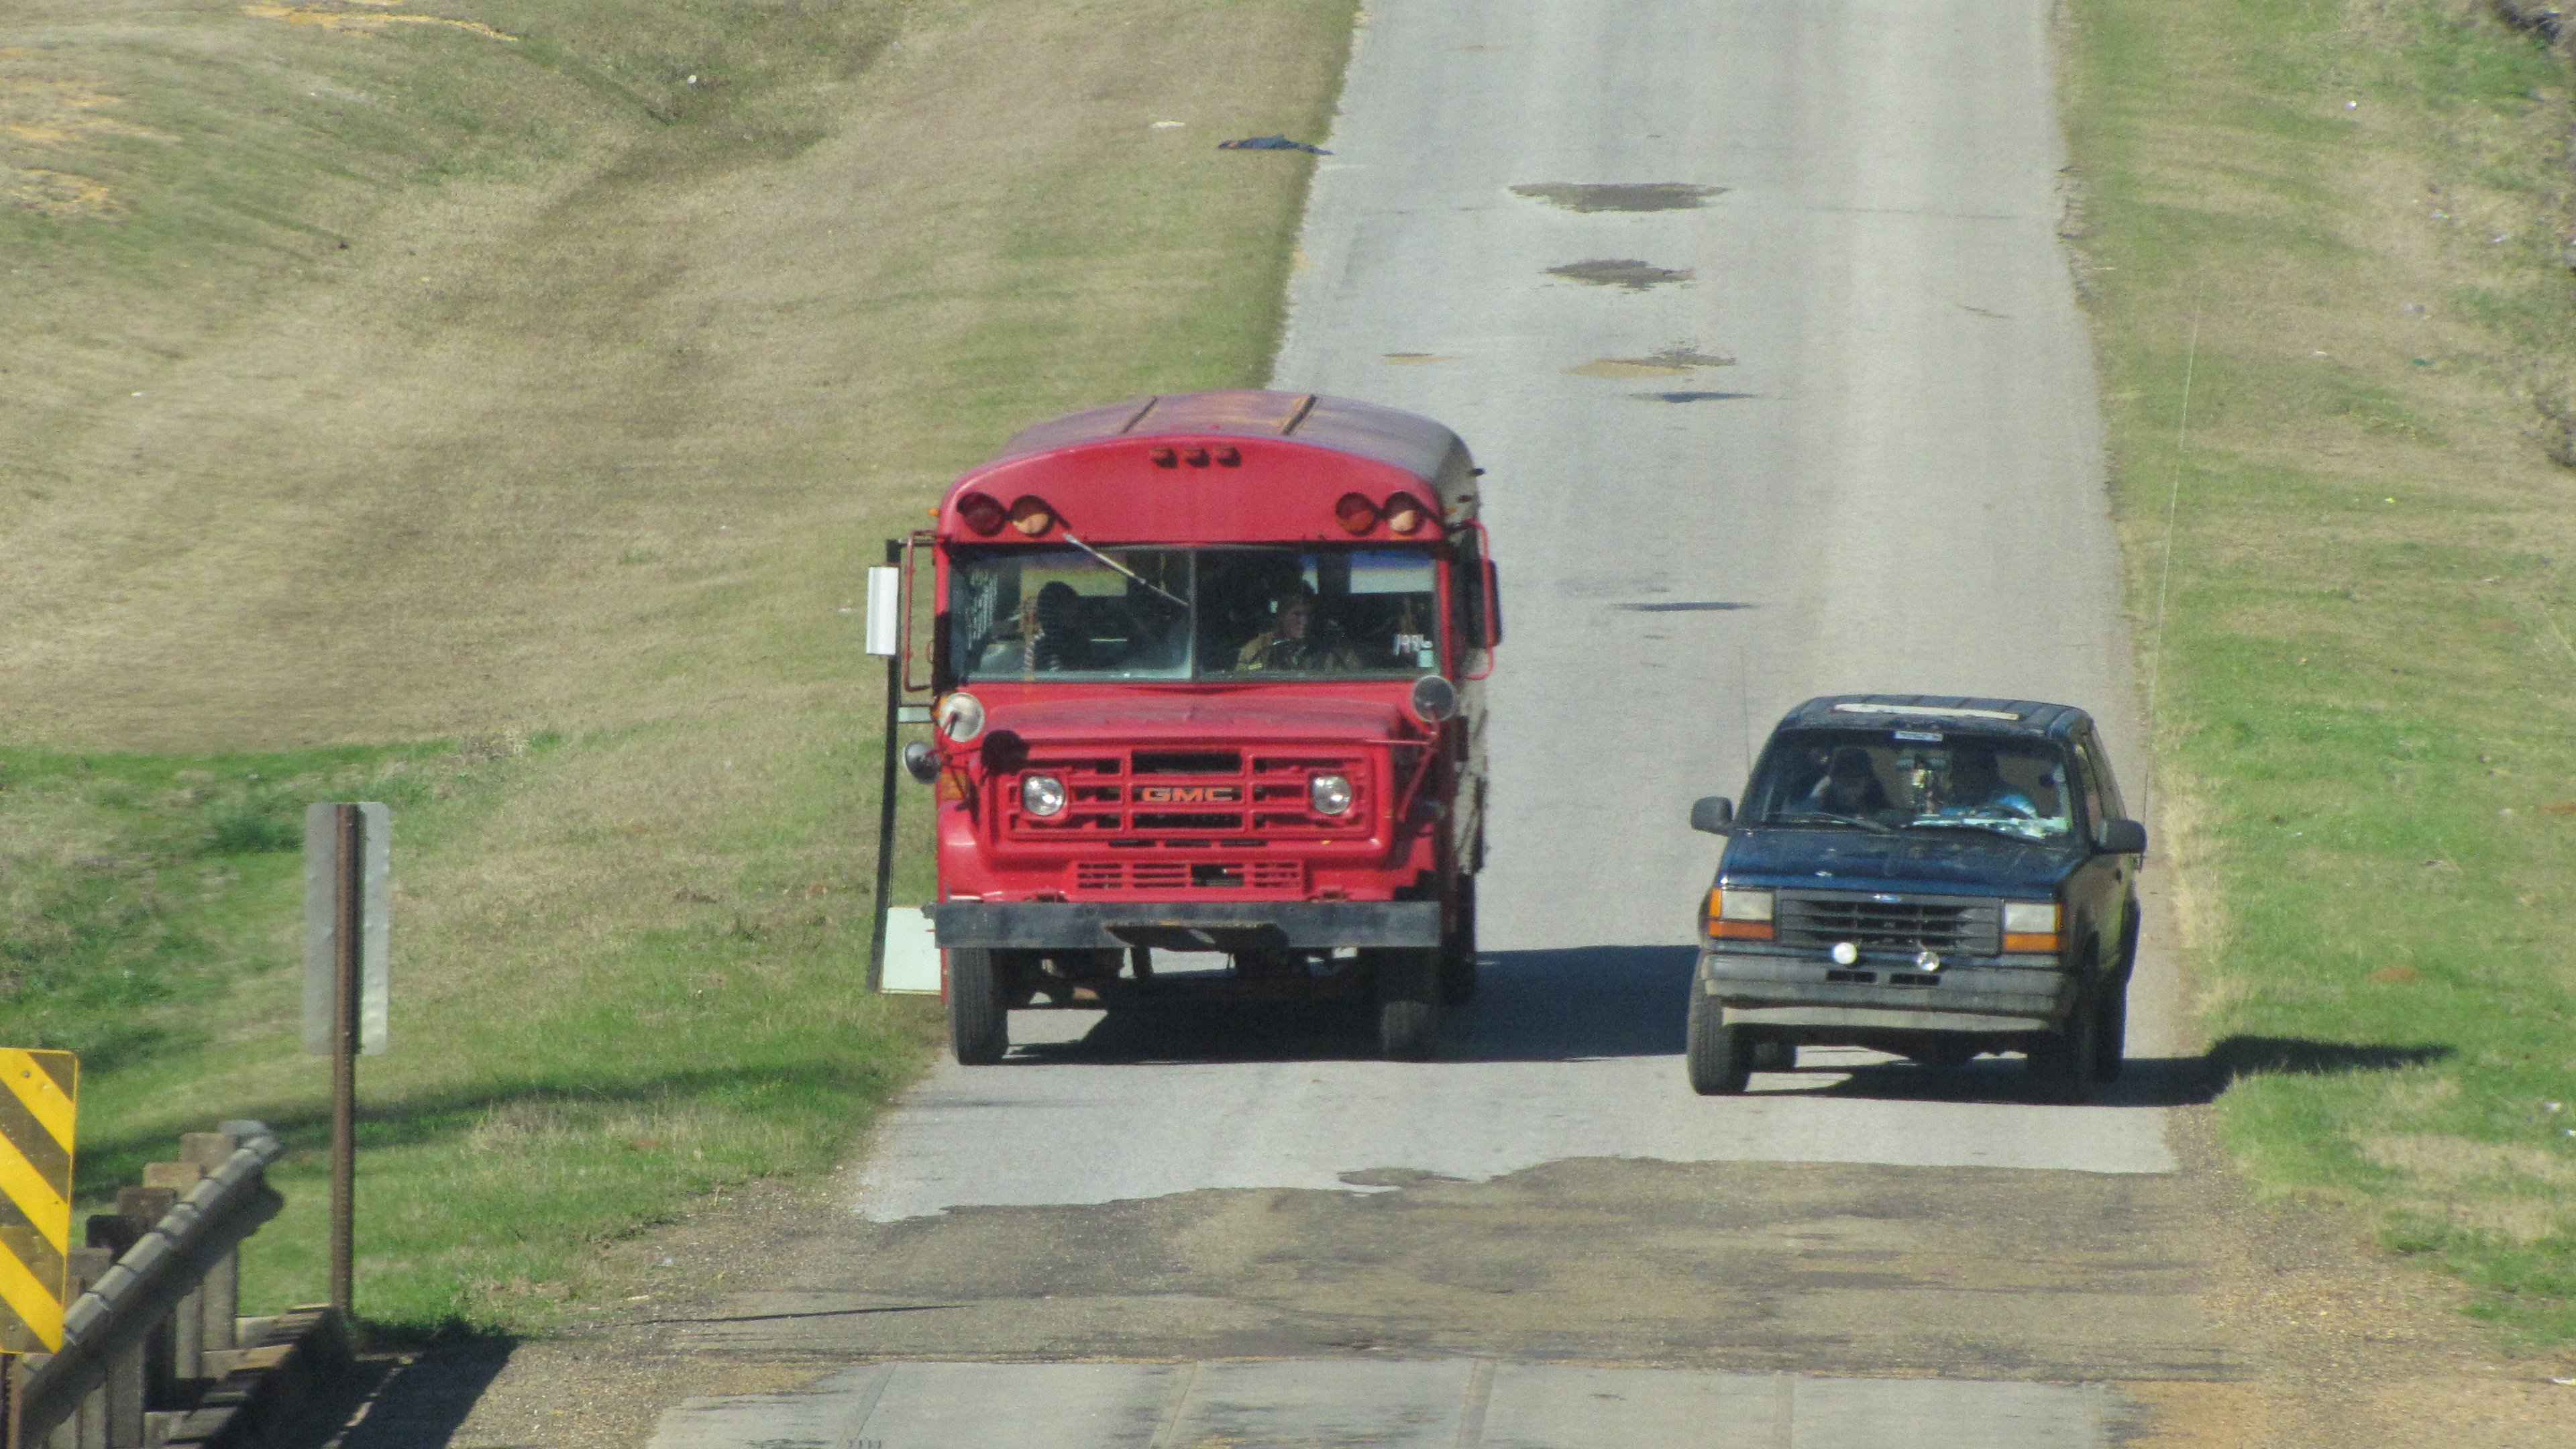
road, country, asphalt, transportation, transport, truck, red, vehicle, bus, commercial vehicle, overtaking